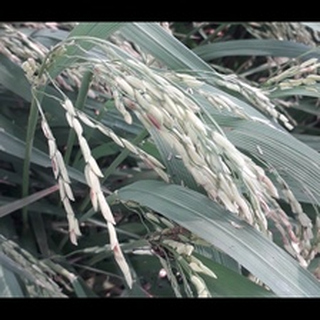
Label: healthy_rice